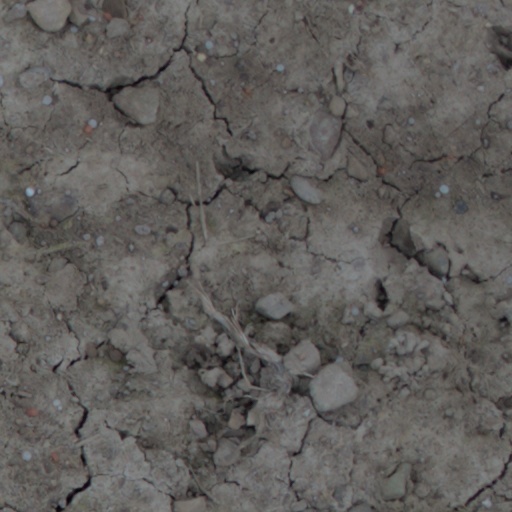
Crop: wheat